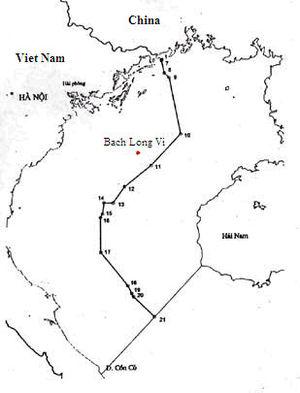
Bạch Long Vĩ est une ile et un district rural de Haïphong dans dans le delta du fleuve Rouge au Viêt Nam.